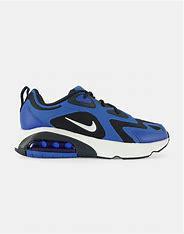
Brand: Nike
Model: Air Max 200